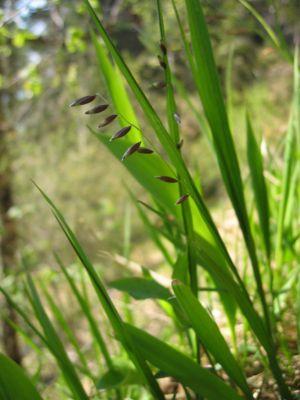
La Mélique penchée est une espèce de plantes herbacées de la famille des Poaceae originaire d'Eurasie.